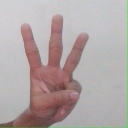
अक्षर: व